Sky position (RA, Dec in degrees): 326.537, -8.163
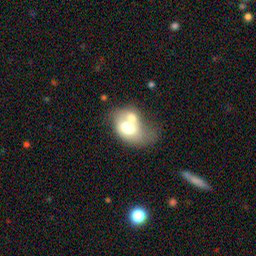
Galaxy morphology: Merging Galaxies